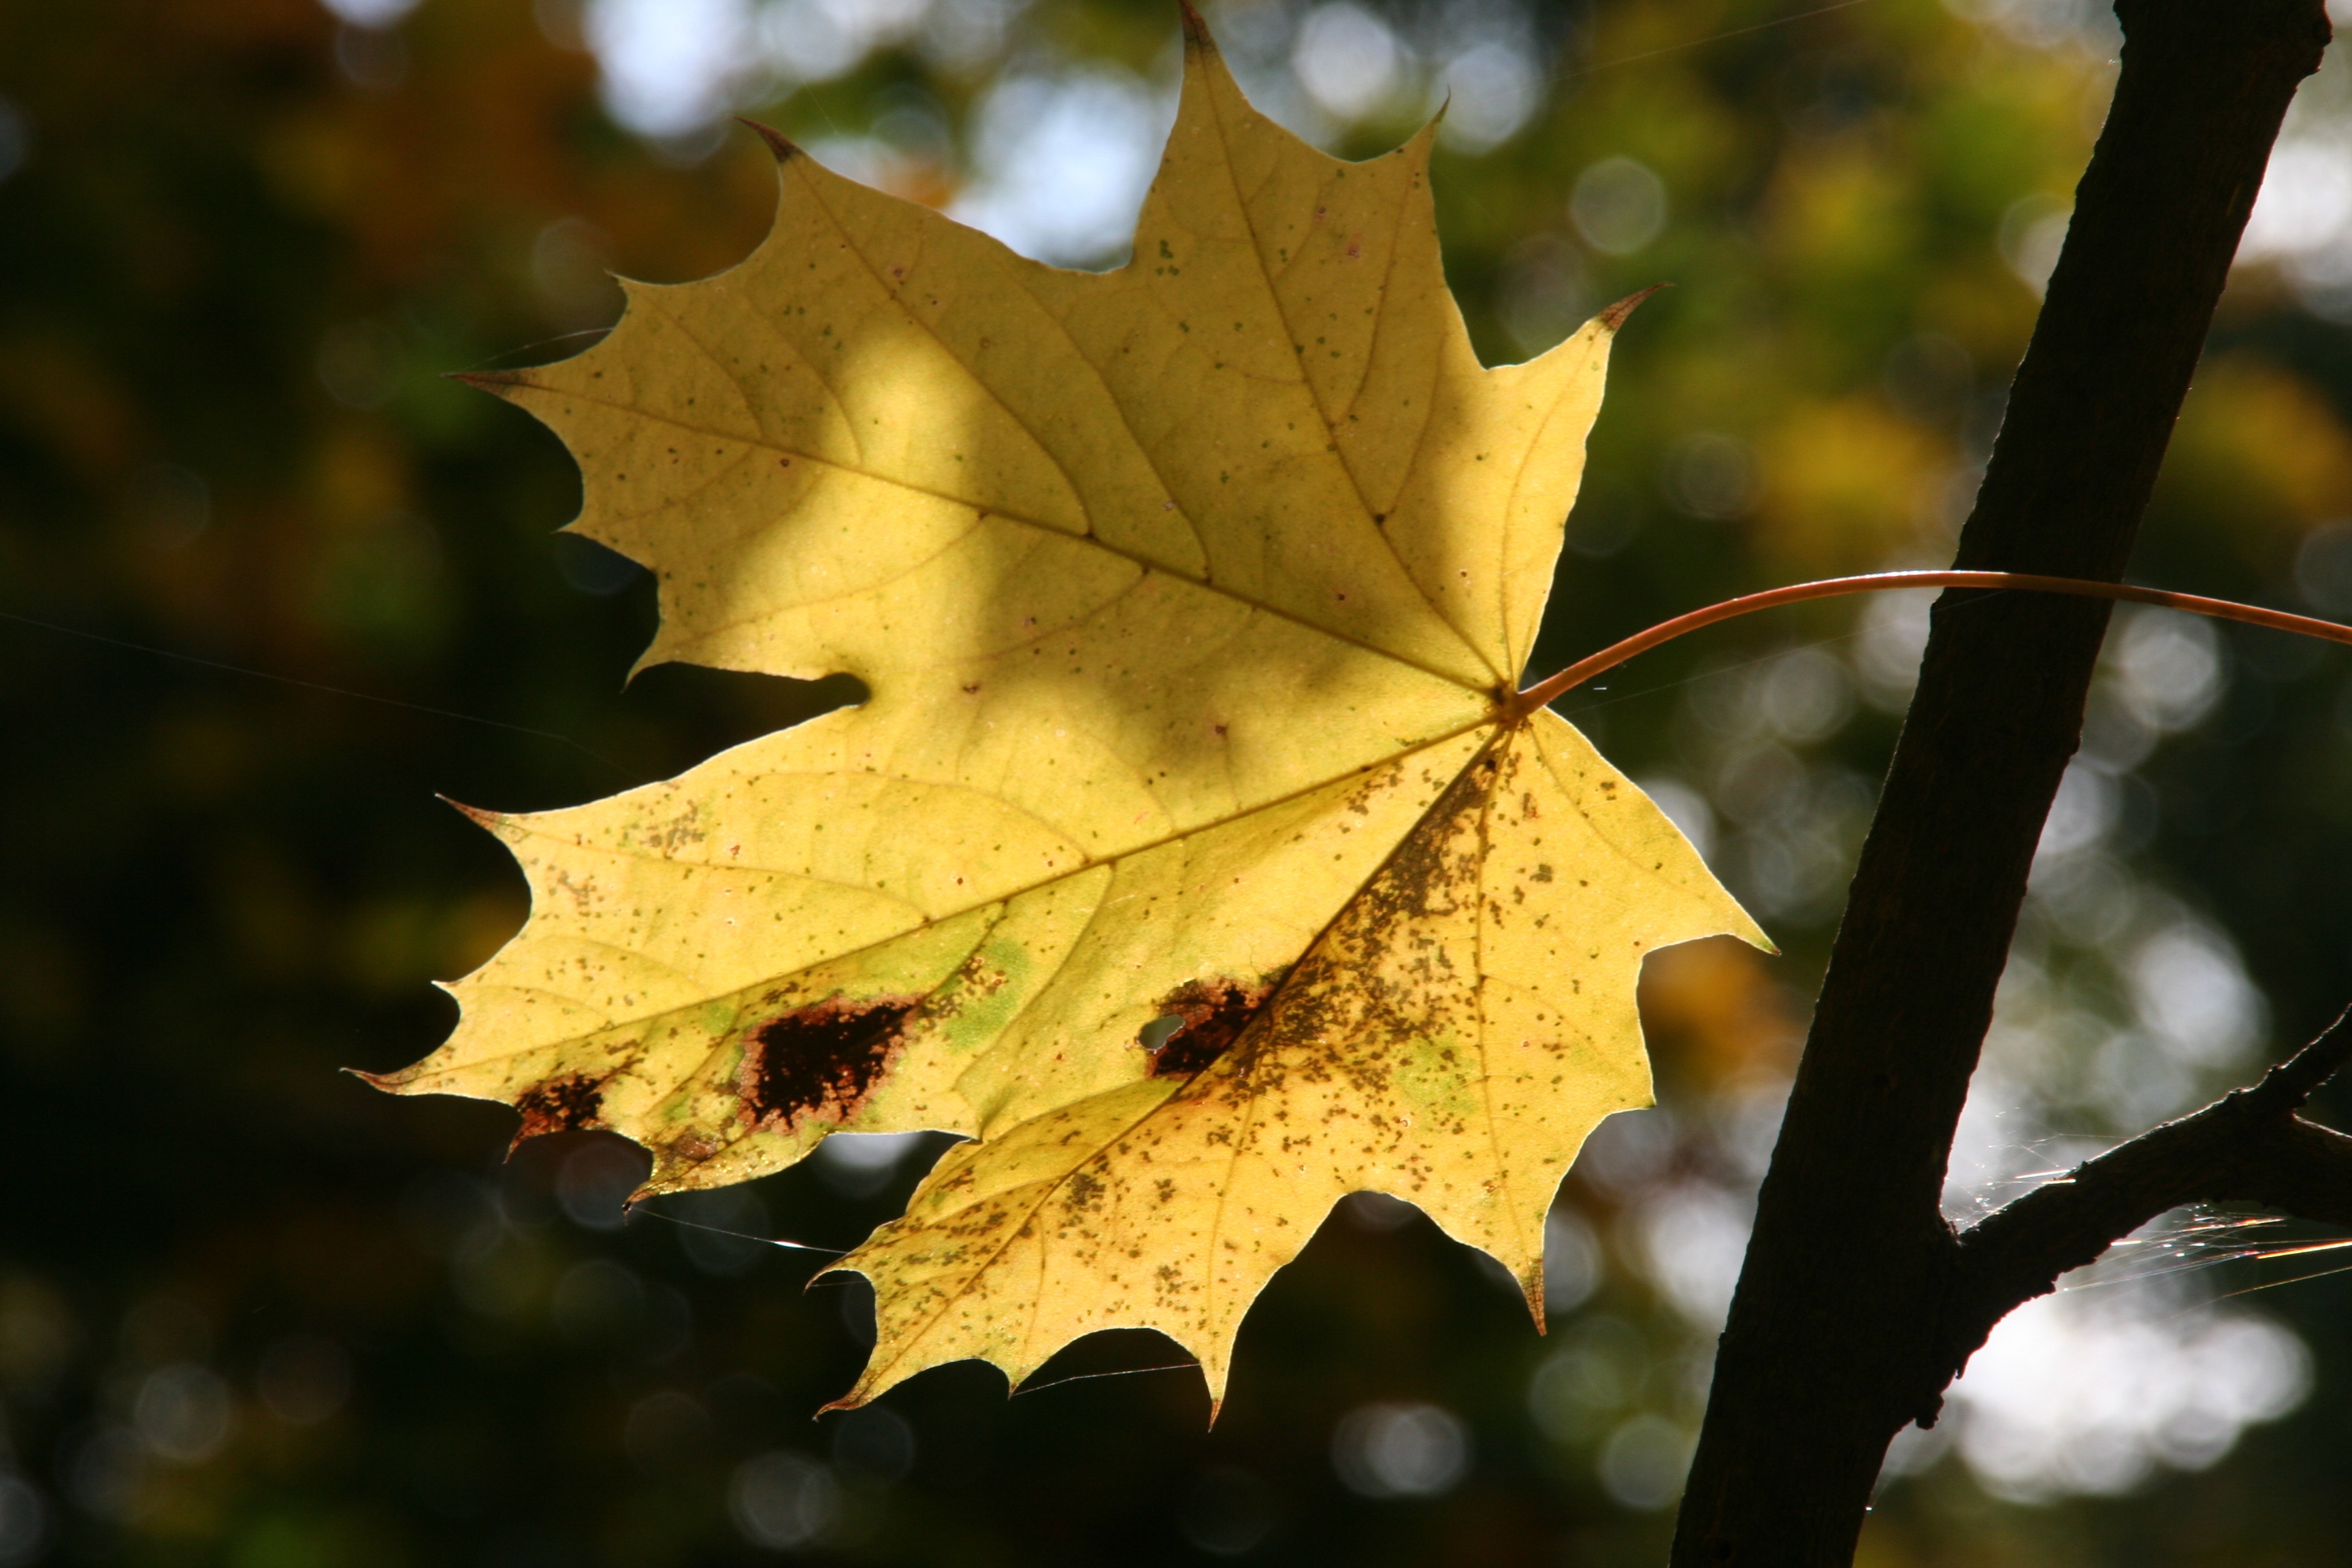
tree, nature, branch, plant, sunlight, leaf, flower, autumn, botany, yellow, season, maple tree, maple leaf, close up, leaves, deciduous, oak, fall foliage, autumn forest, macro photography, golden october, flowering plant, maidenhair tree, plant stem, woody plant, land plant